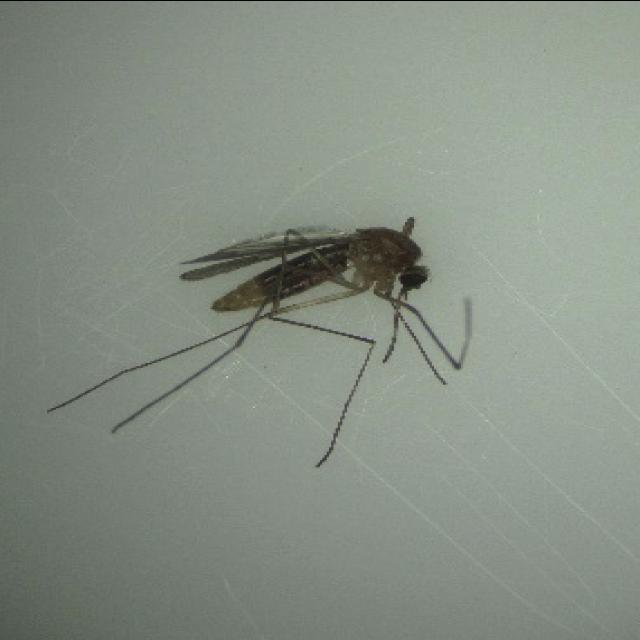
Species: culex_pipiens